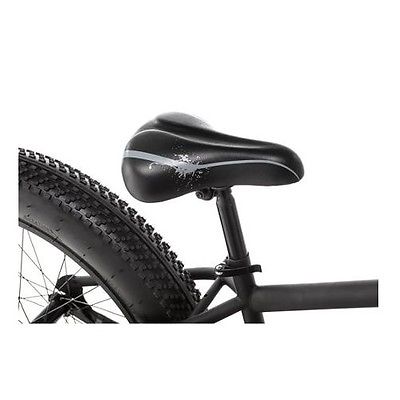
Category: bicycle